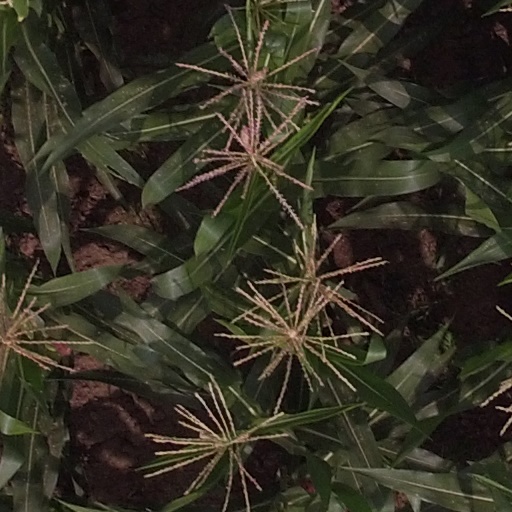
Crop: maize; corn